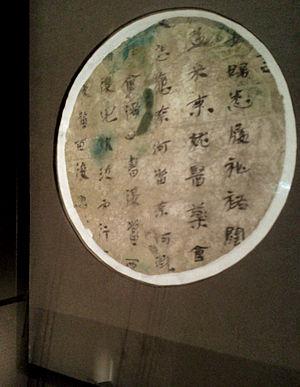
Manuscrit sur papier, une sorte de chanvre, écriture des scribes (lishu). Han de l'Est. Papier, encre. D. 17,5 cm. Découvert en octobre 1987 sur le site de Fulongping [Longweishan], Lanzhou, province du Gansu. Musée municipal de Lanzhou Ref.
La dynastie Han régna sur la Chine de 206 av. J.-C. à 220 apr. J.-C. Deuxième des dynasties impériales, elle succéda à la dynastie Qin et fut suivie de la période des Trois Royaumes.